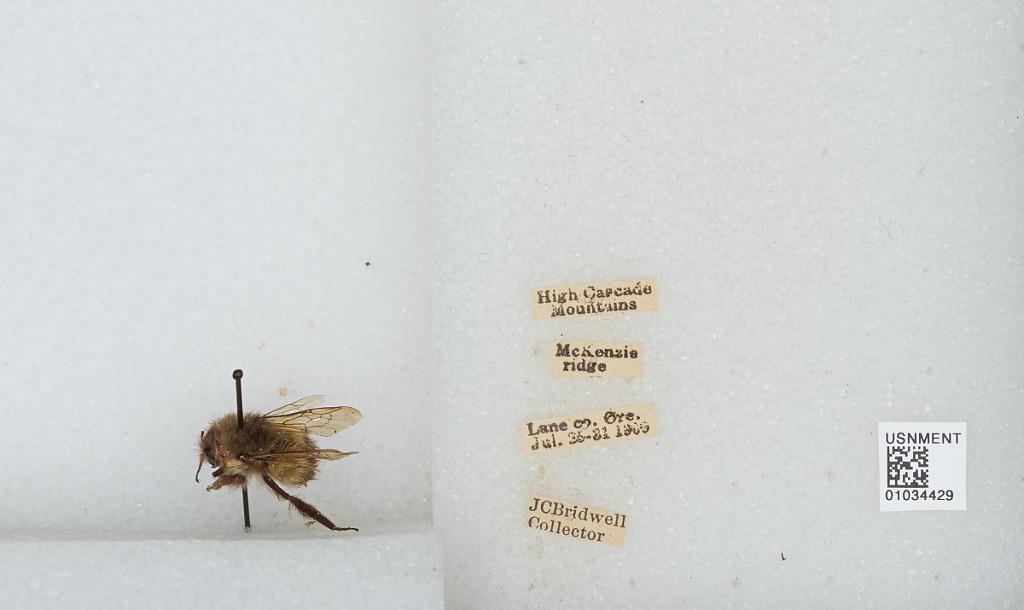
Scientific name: Bombus (Pyrobombus) sitkensis Nylander
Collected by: J. Bridwell
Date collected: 1909-7-25
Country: United States
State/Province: Oregon
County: Lane
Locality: McKenzie Ridge, High Cascade Mountains
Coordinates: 44.2597, -121.81